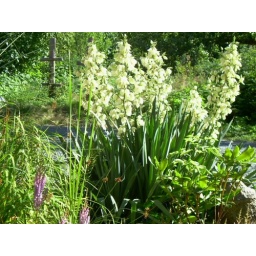
edible yucca flowers by the carriage house suite